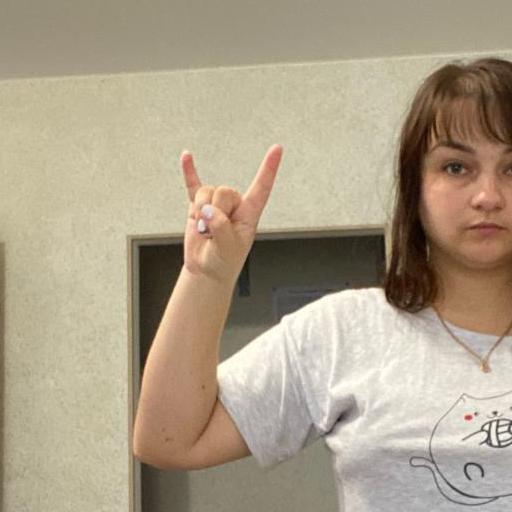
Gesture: rock